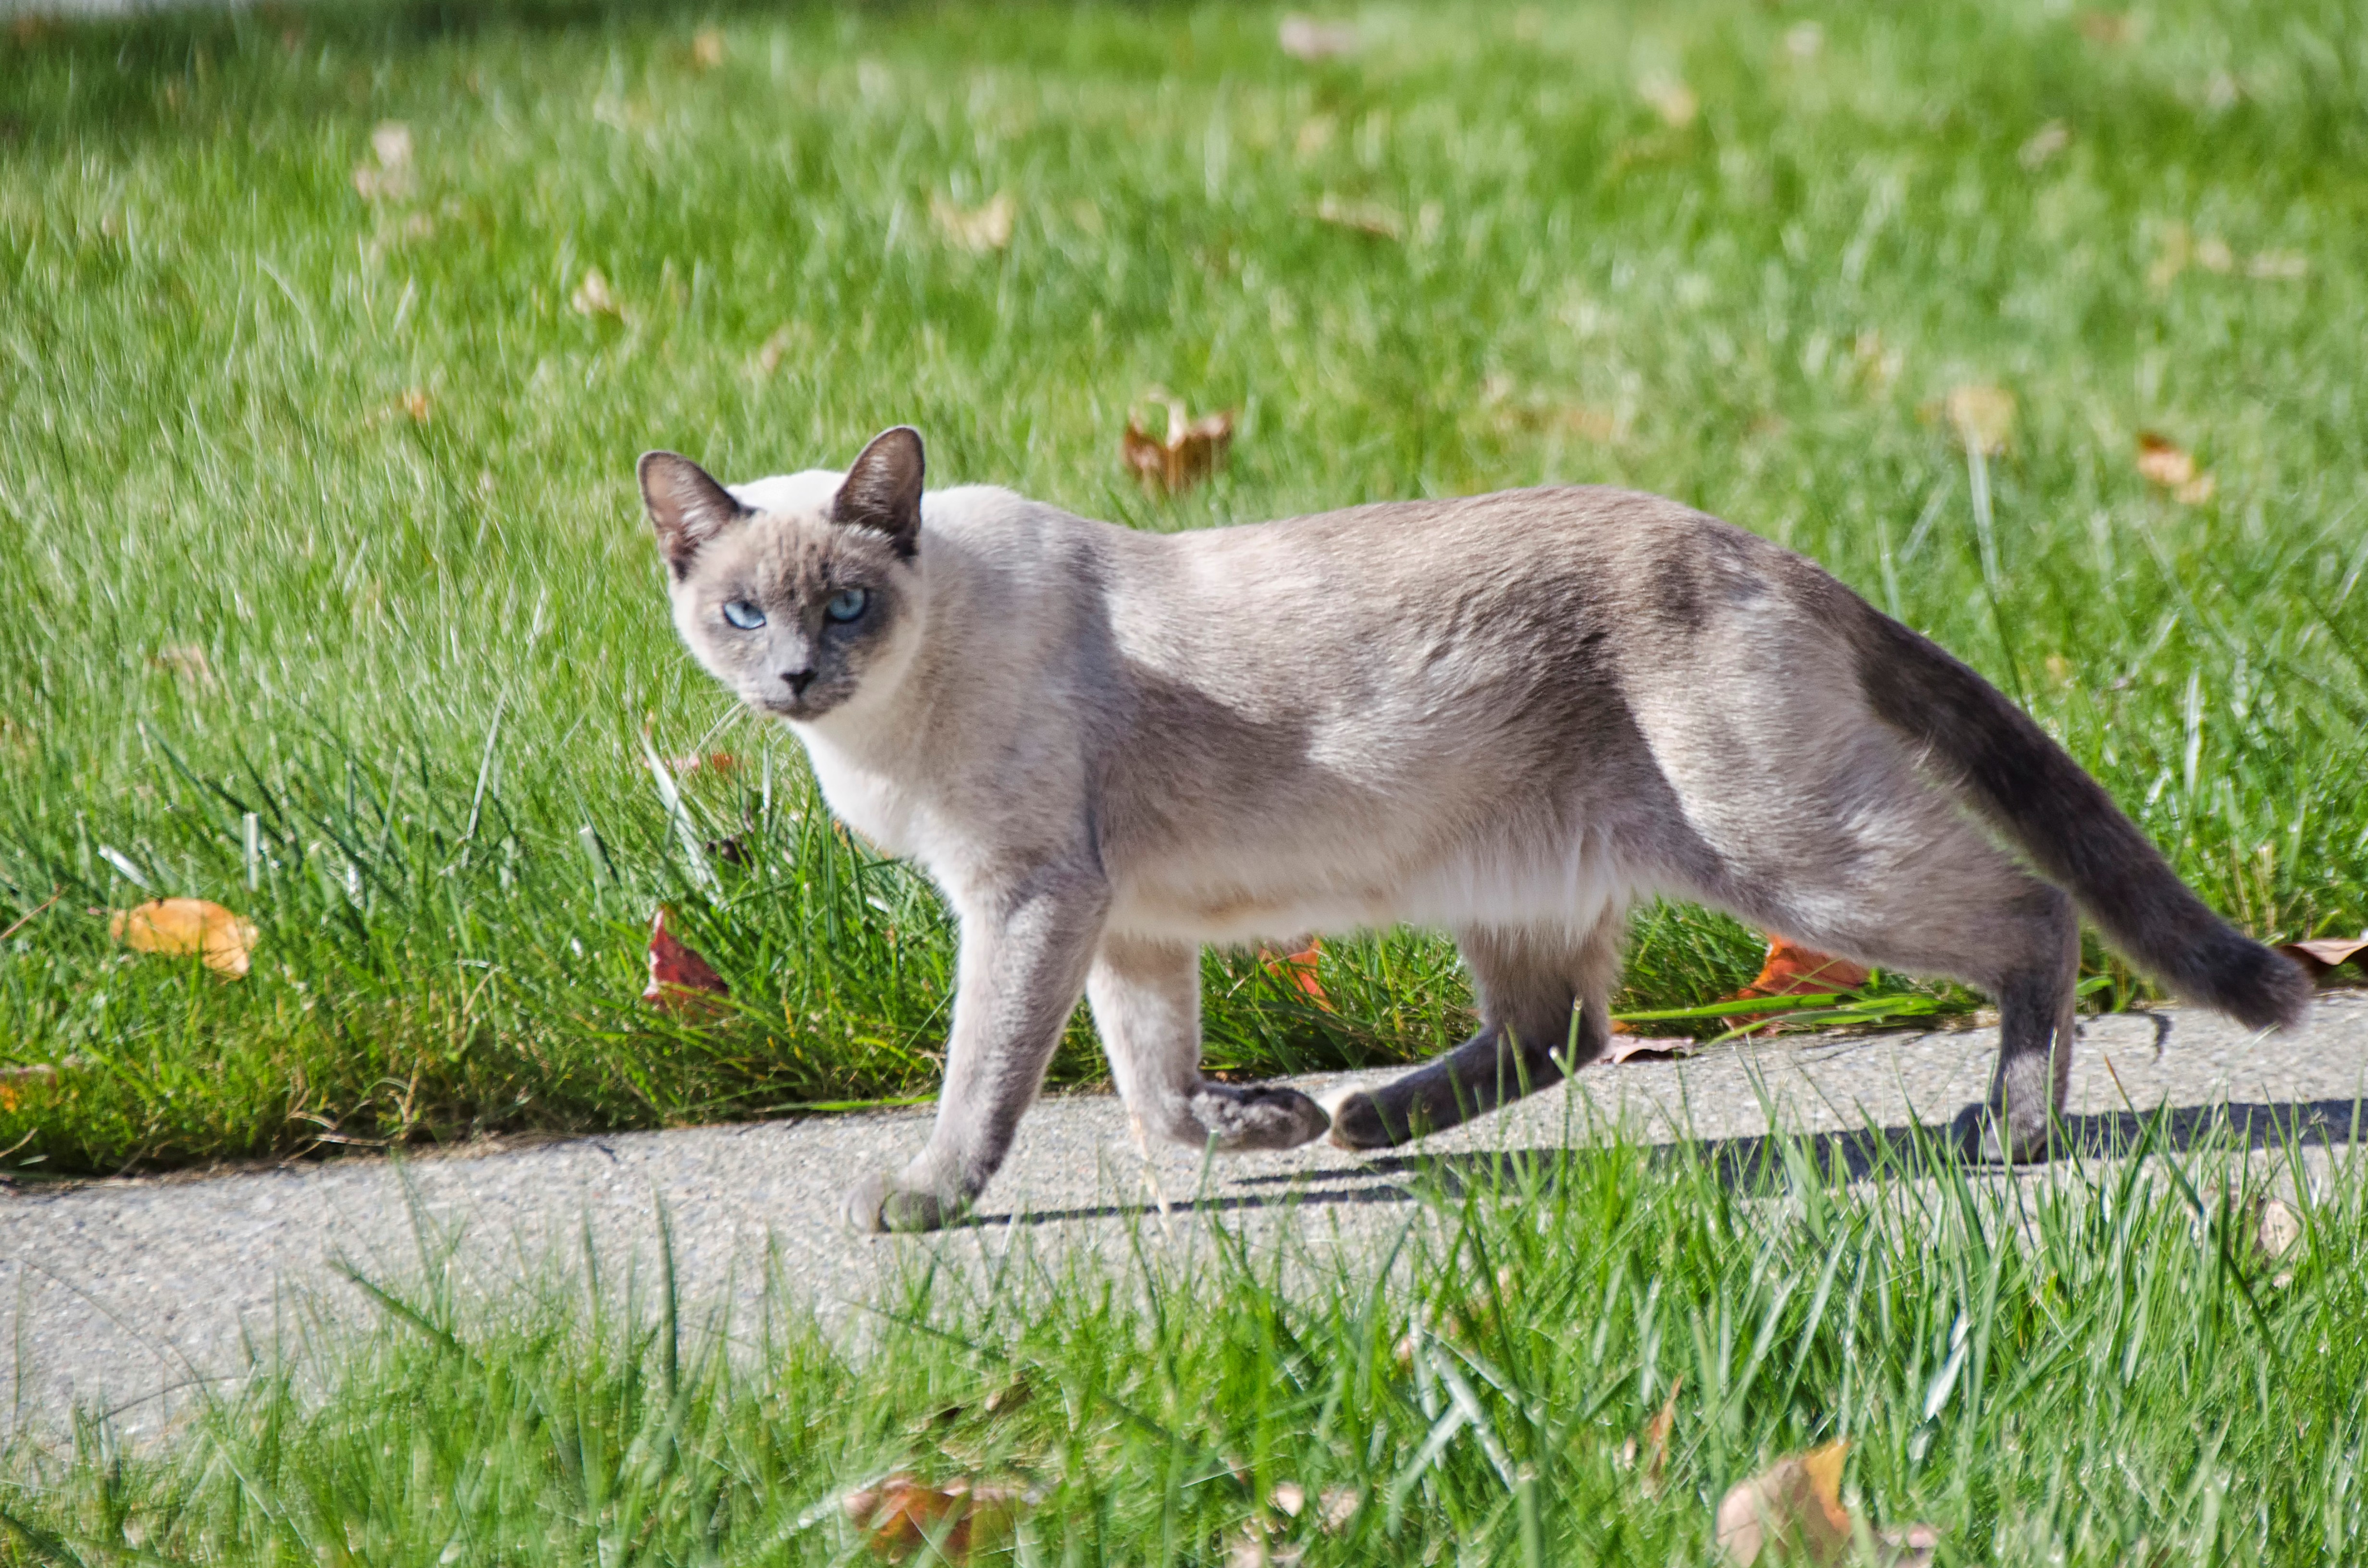
grass, wildlife, cat, mammal, fauna, canada, vertebrate, chat, quebec, sherbrooke, dog like mammal, saarloos wolfdog, wolfdog, czechoslovakian wolfdog, west siberian laika